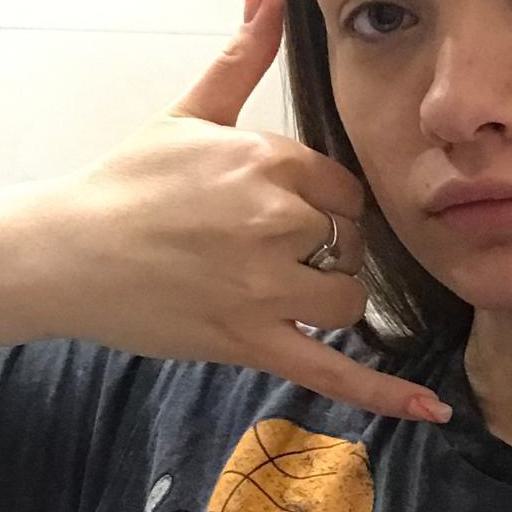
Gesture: call